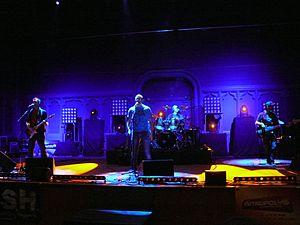
Concert du groupe de rock chrétien P.U.S.H. à Lille (Nord, France).
P.U.S.H. est un groupe de rock chrétien suisse.